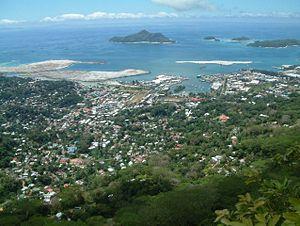
Victoria est la capitale et la plus grande ville des Seychelles. Elle est située sur la côte nord-est de l'île de Mahé, île principale de l'archipel. Cette capitale de 24 701 habitants concentre plus d'un tiers de la population seychelloise.